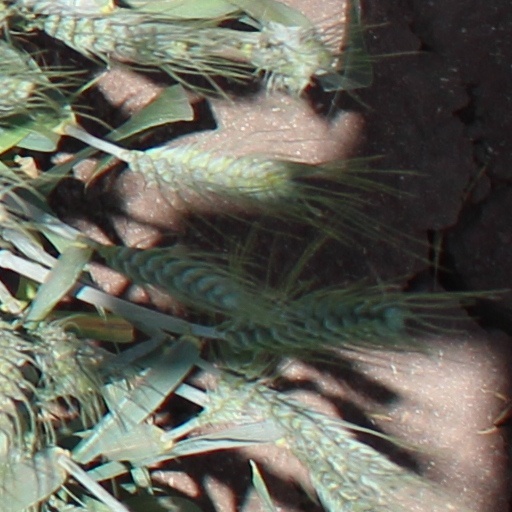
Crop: wheat